The Scarlet Coat

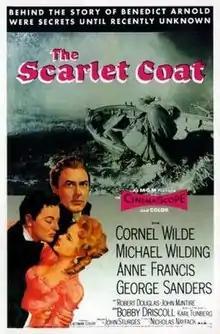
Theatrical release poster

The Scarlet Coat is a 1955 American historical drama and swashbuckler in Eastmancolor and CinemaScope released by Metro-Goldwyn-Mayer, produced by Nicholas Nayfack, directed by John Sturges. It stars Cornel Wilde, Michael Wilding, George Sanders, and Anne Francis. The film is based upon the events in the American Revolution in which Benedict Arnold offered to surrender the fort at West Point to the British in exchange for money.